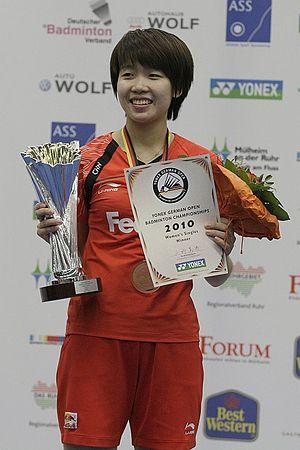
Wang Xin, chinois simplifié : 汪鑫, née le 10 novembre 1985, est une joueuse professionnelle de badminton.